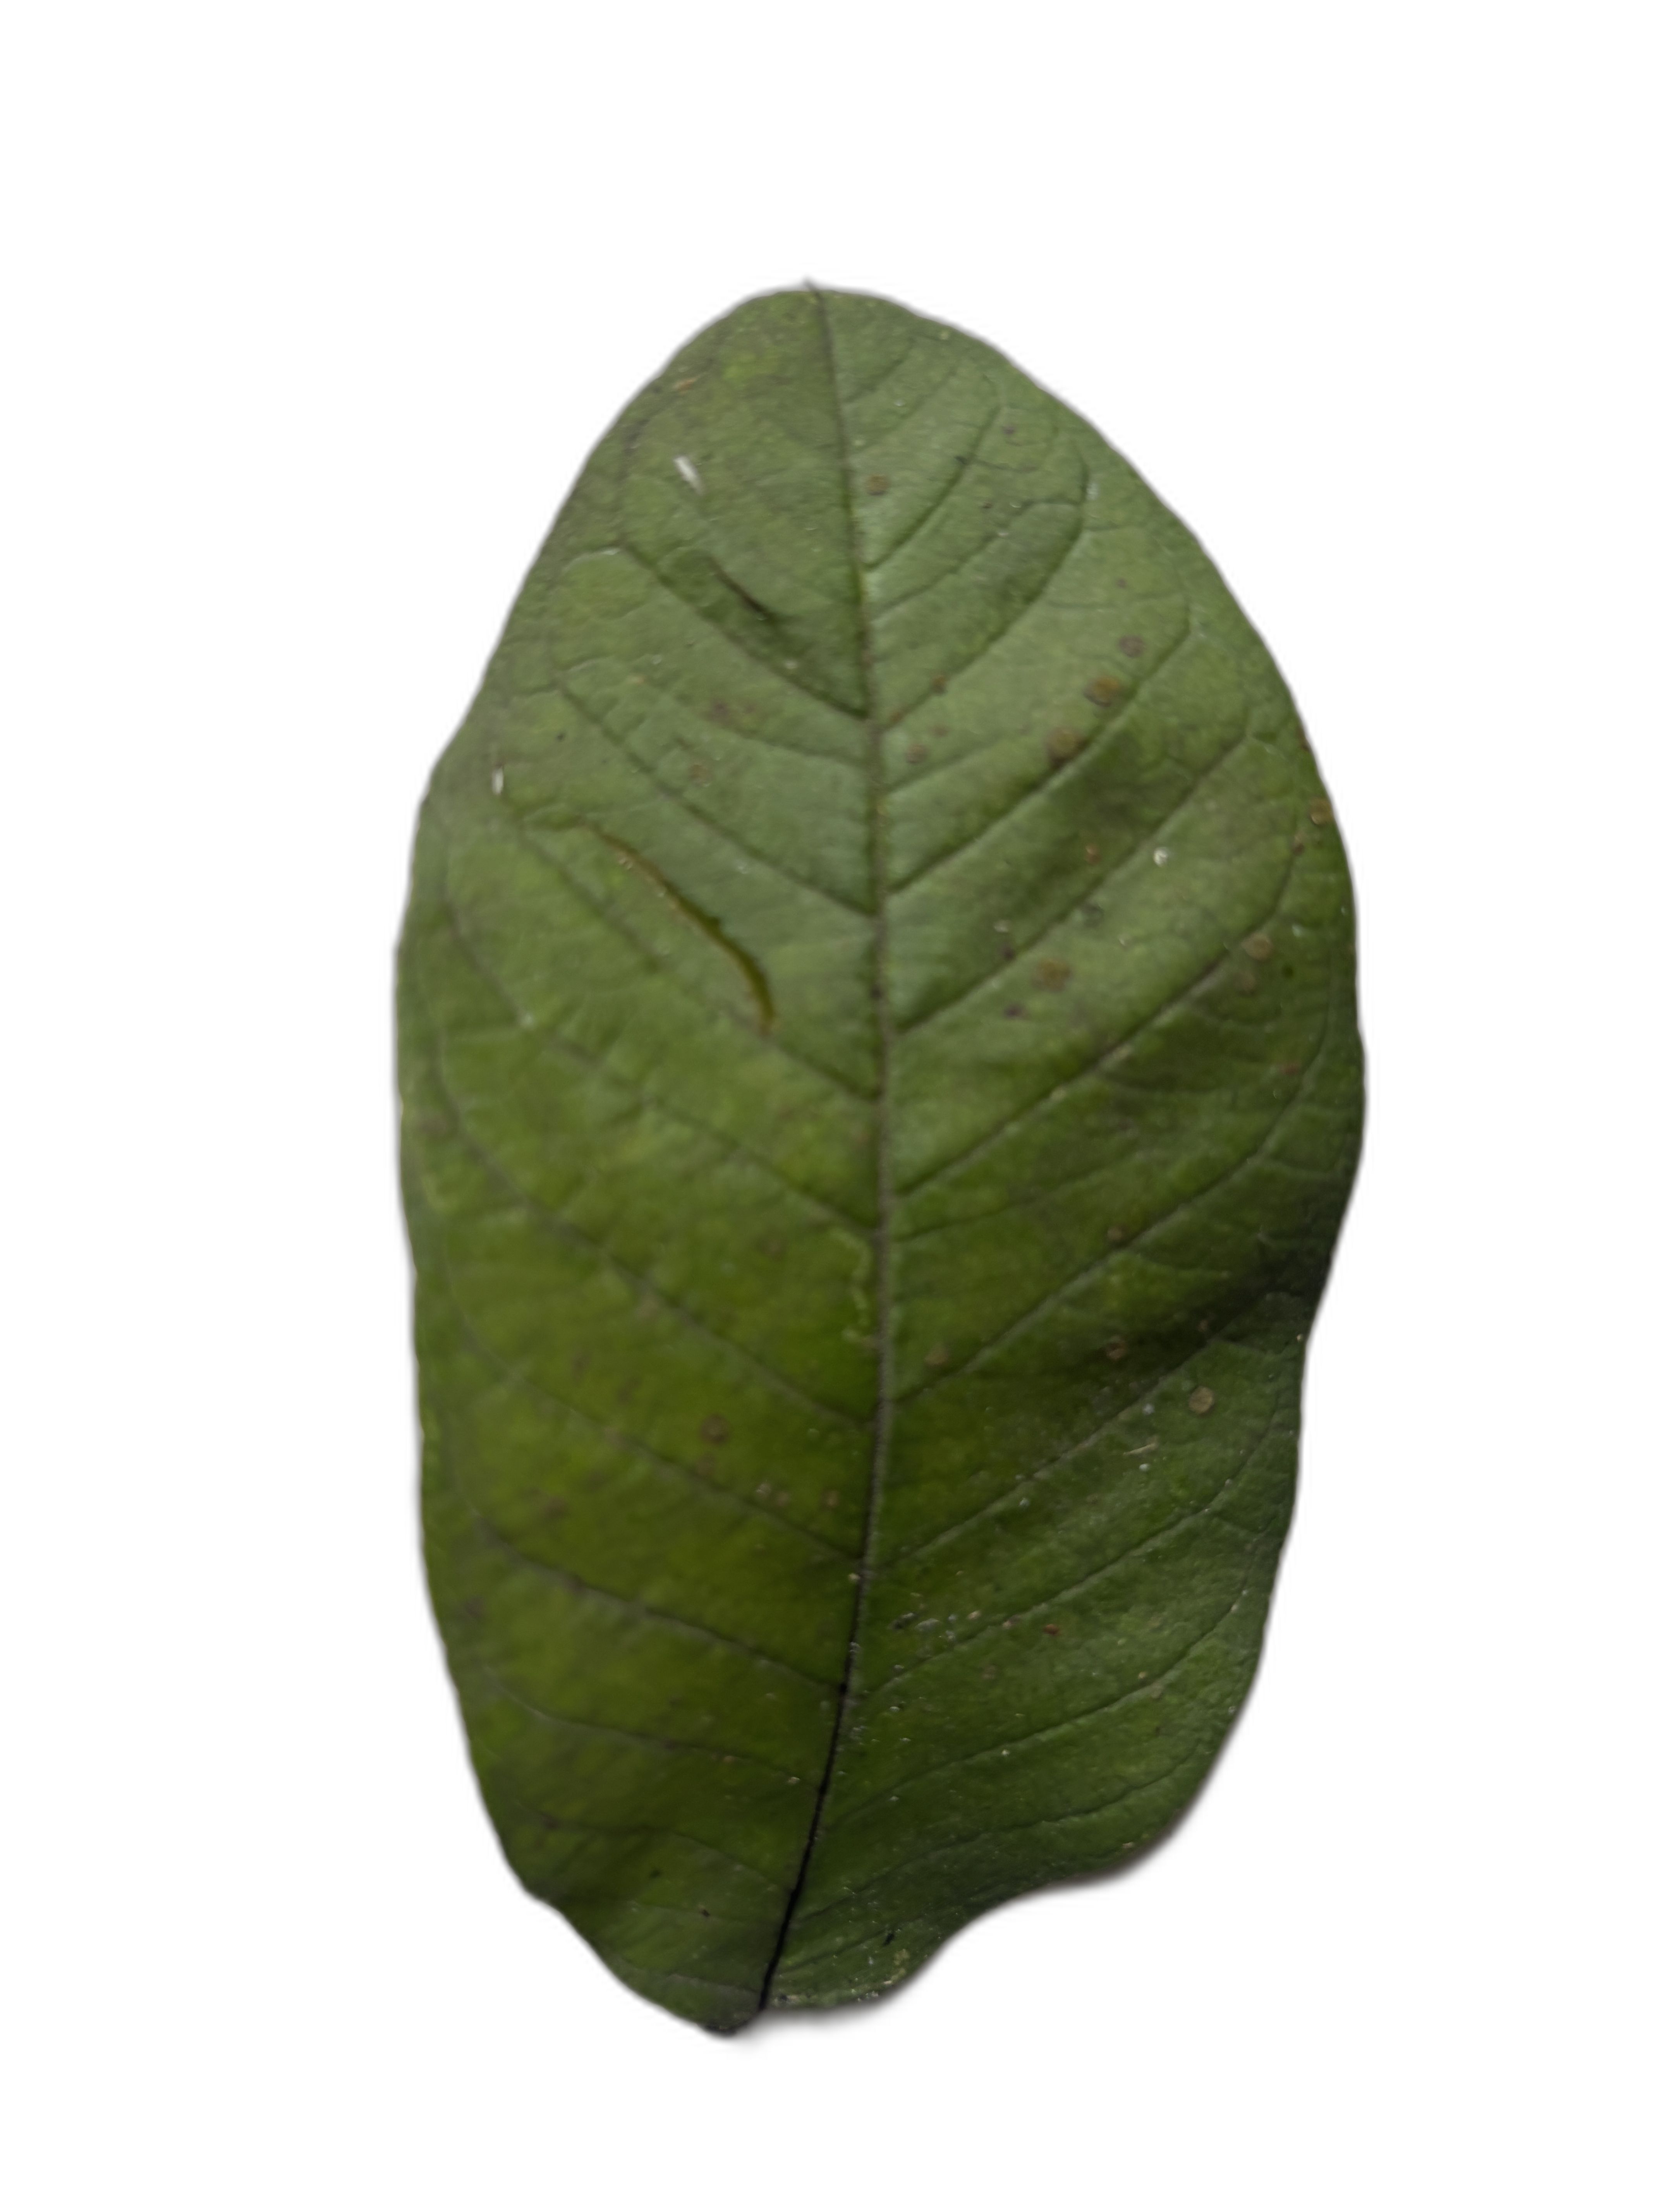
Plant part: leaf
Disease: Healthy